Steller's sea cow

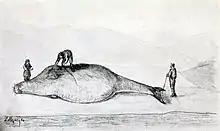
An illustration of a dead Steller's sea cow on its side on a beach, with three men butchering it

For decades after its discovery, no skeletal remains of a Steller's sea cow were known. This may have been due to rising and falling sea levels over the course of the Quaternary period, which could have left many sea cow bones hidden. The first bones of a Steller's sea cow were unearthed in about 1840, over 70 years after it was presumed to have become extinct. The first partial sea cow skull was discovered in 1844 by Ilya Voznesensky while on the Commander Islands, and the first skeleton was discovered in 1855 on northern Bering Island. These specimens were sent to Saint Petersburg in 1857, and another nearly complete skeleton arrived in Moscow around 1860. Until recently, all the full skeletons were found during the 19th century, being the most productive period in terms of unearthed skeletal remains, from 1878 to 1883. During this time, 12 of the 22 skeletons having known dates of collection were discovered. Some authors did not believe possible the recovery of further significant skeletal material from the Commander Islands after this period, but a skeleton was found in 1983, and two zoologists collected about 90 bones in 1991. Only two to four skeletons of the sea cow exhibited in various museums of the world originate from a single individual. It is known that Adolf Erik Nordenskiöld, Benedykt Dybowski, and Leonhard Hess Stejneger unearthed many skeletal remains from different individuals in the late 1800s, from which composite skeletons were assembled. As of 2006, 27 nearly complete skeletons and 62 complete skulls have been found, but most of them are assemblages of bones from two to 16 different individuals.